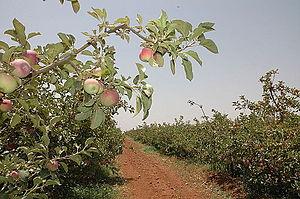
Verger de pommier dans un grand domaine de la région de Meknès Tafilalet
L'agriculture est un secteur économique très important du Maroc. Il génère environ 14 % du produit intérieur brut, mais avec des variations importantes selon les années en fonction des conditions climatiques. Ses performances conditionnent même celles de l’économie tout entière : le taux de croissance du pays est fortement corrélé à celui de la production agricole. L’agriculture demeure par ailleurs le premier pourvoyeur d’emplois du pays, loin devant les autres secteurs économiques, 40 % de la population active vivant de ce secteur.